Apollo 10

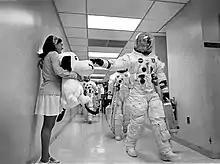
En route to launch, Stafford touches a "Snoopy" doll

The command module was given the call sign "Charlie Brown" and the lunar module the call sign "Snoopy". These were taken from the characters in the comic strip, "Peanuts", Charlie Brown, and Snoopy. These names were chosen by the astronauts with the approval of Charles Schulz, the strip's creator, who was uncertain it was a good idea, since Charlie Brown was always a failure. The choice of names was deemed undignified by some at NASA, as were the choices for Apollo 9's CM and LM ("Gumdrop" and "Spider"). Public relations chief Julian Scheer urged a change for the lunar landing mission. But for Apollo 10, according to Cernan, "The P.R.-types lost this one big-time, for everybody on the planet knew the klutzy kid and his adventuresome beagle, and the names were embraced in a public relations bonanza." Apollo 11's call signs were "Columbia" for the command module and "Eagle" for the lunar module.